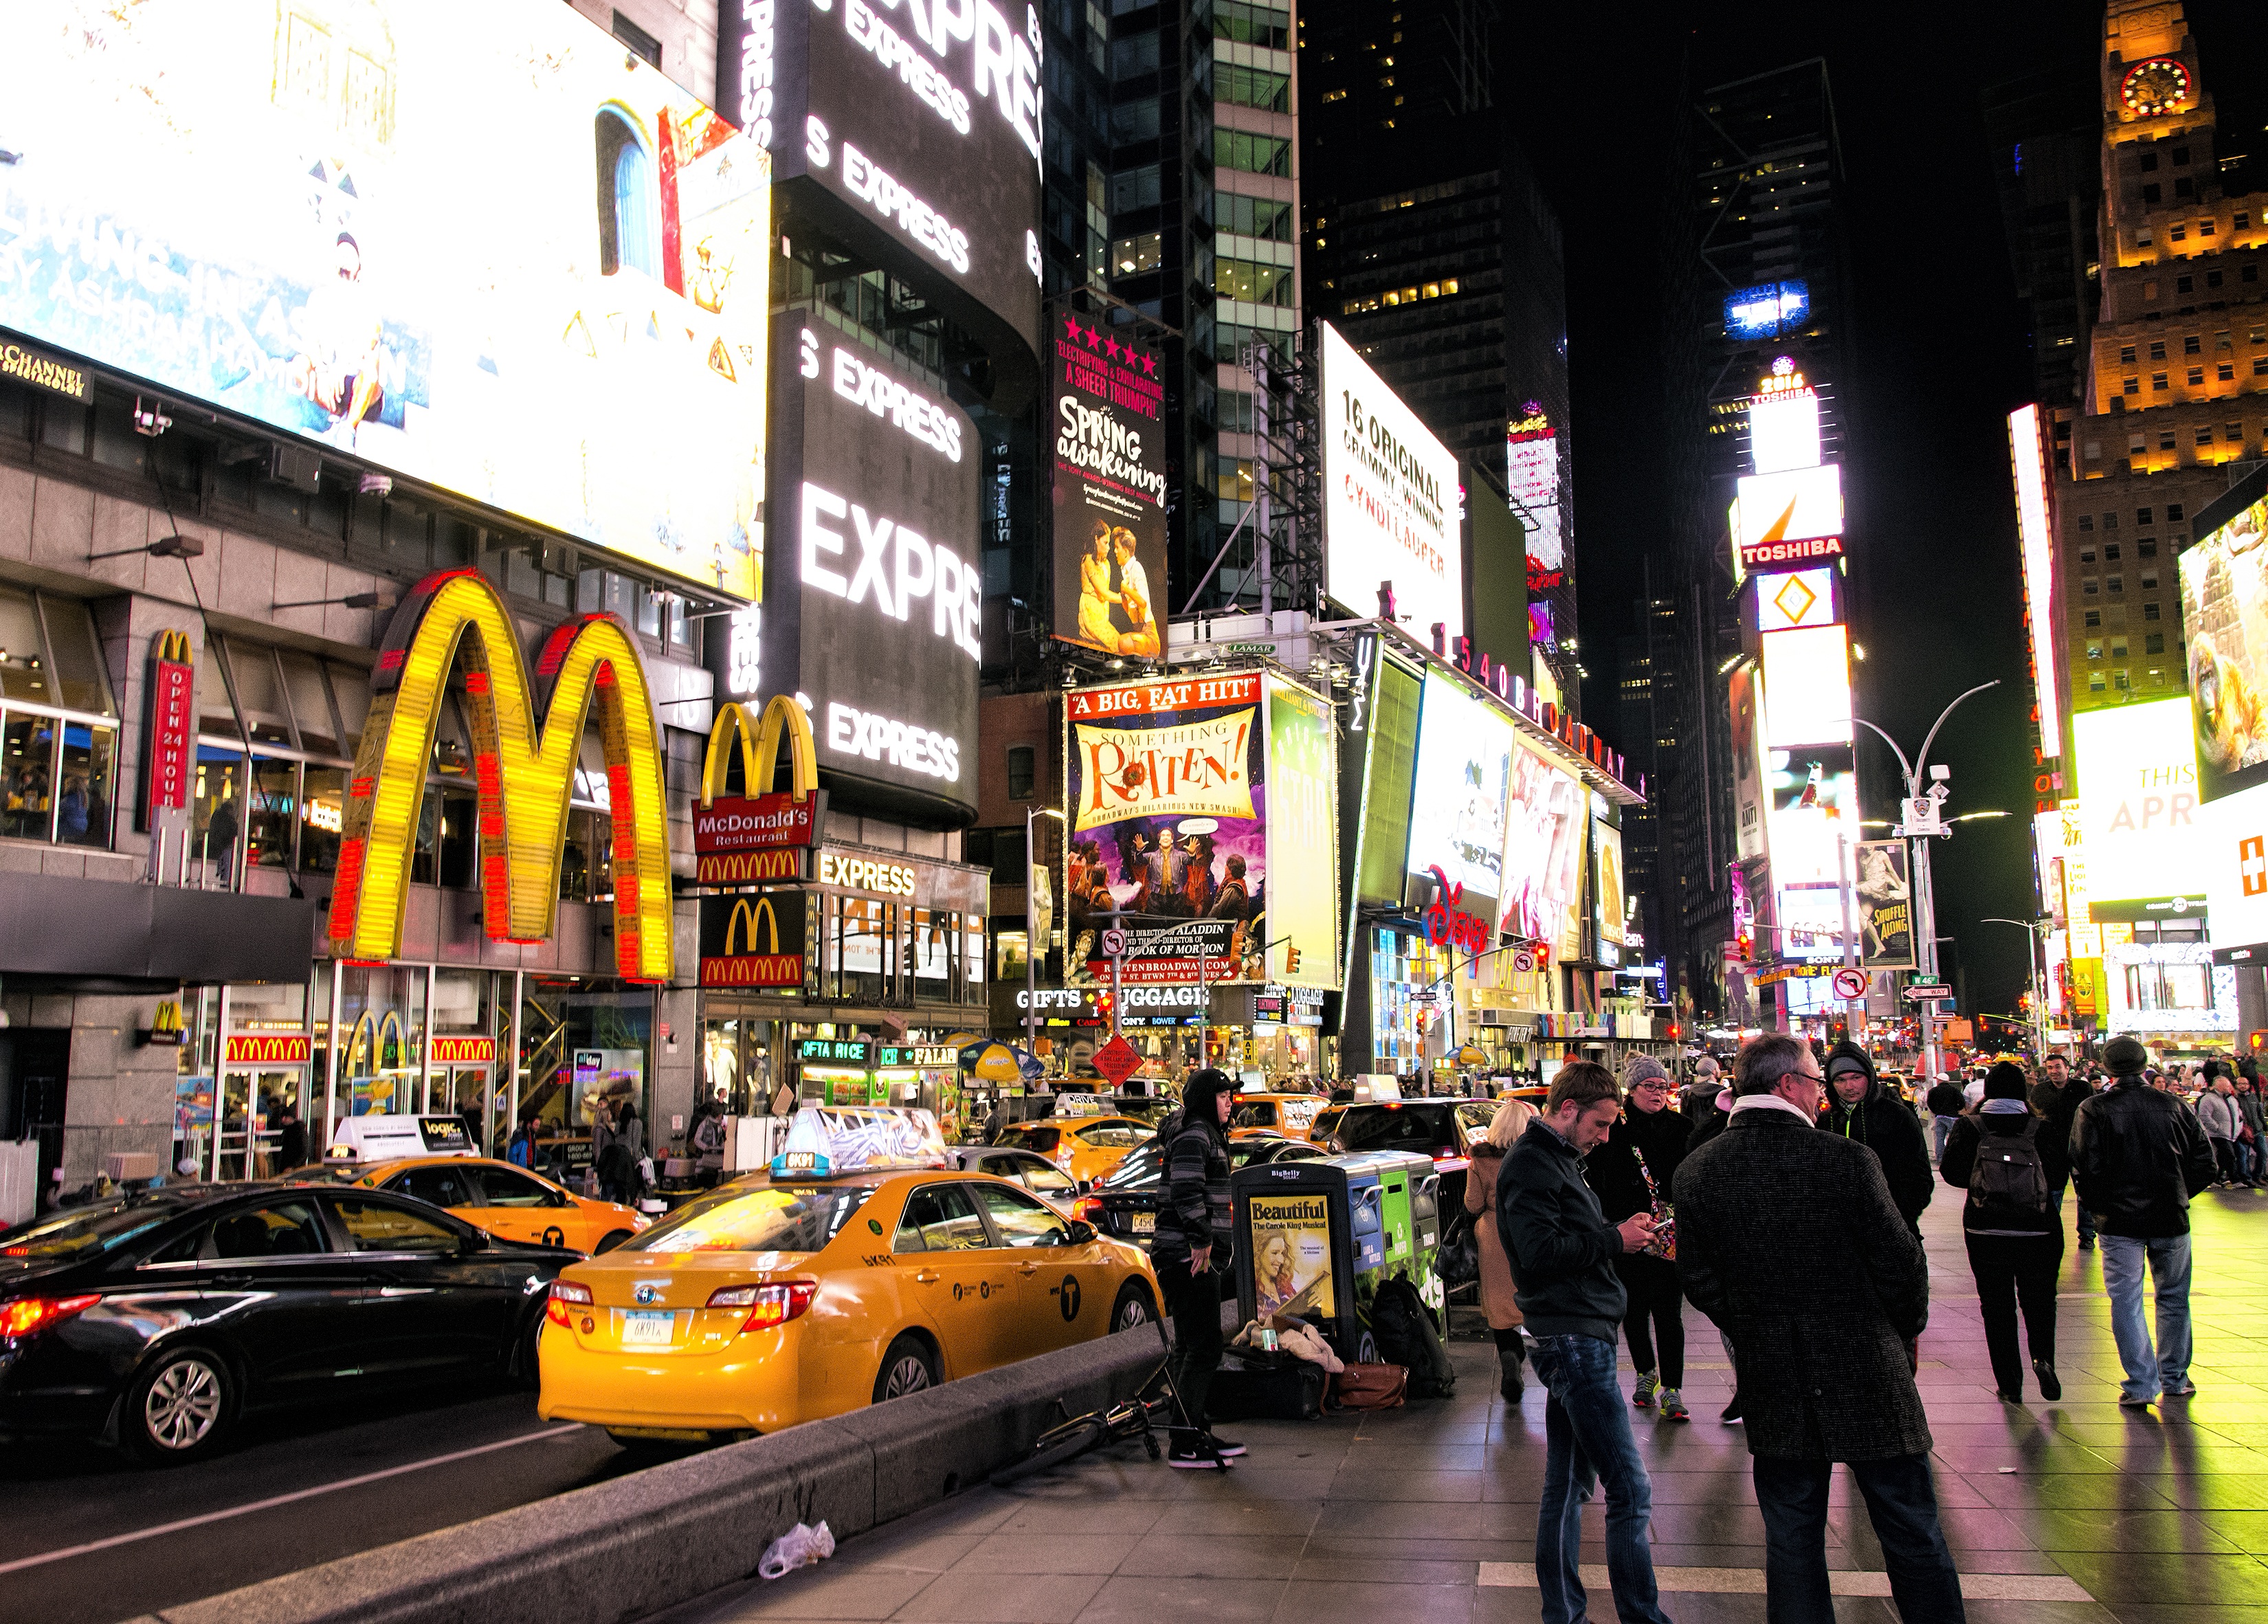
pedestrian, road, skyline, street, night, town, building, city, new york, times square, manhattan, new york city, crowd, cityscape, downtown, travel, nyc, landmark, shopping, lane, infrastructure, broadway, metropolis, neighbourhood, new york street, new york night, urban area, human settlement, metropolitan area